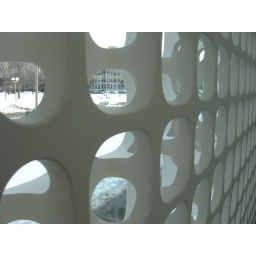
Detail of the window walls in the new wing of the MFA-Boston